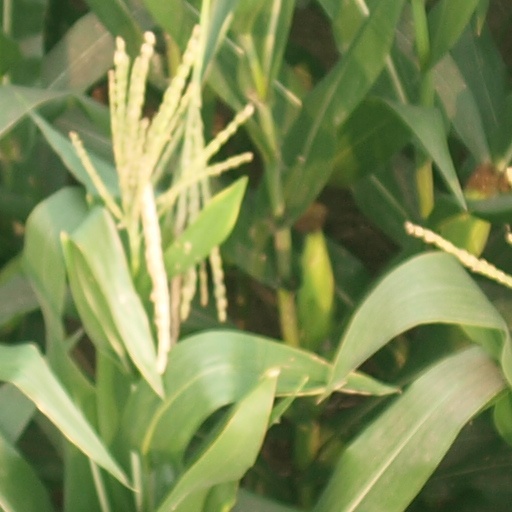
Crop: maize; corn